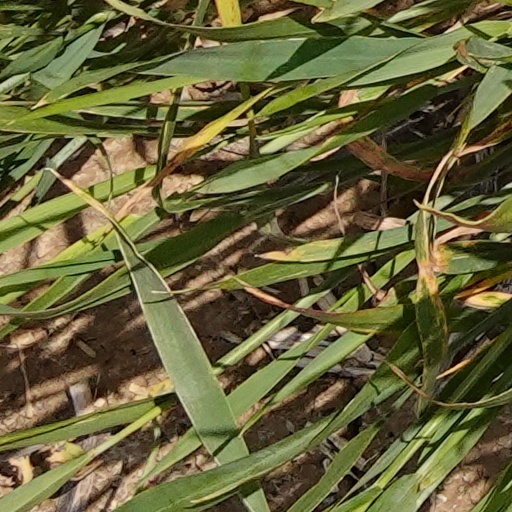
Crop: wheat